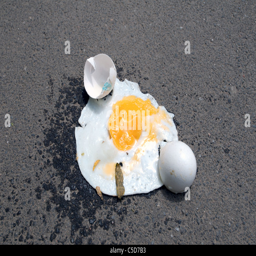
the divided egg which has fried on asphalt heated by the sun